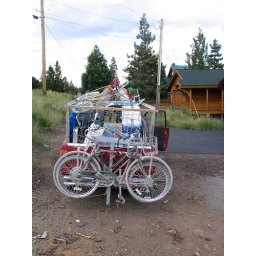
Coming back from Burningman in 03. Mainly to show the green schwinn and pink decorated bike.